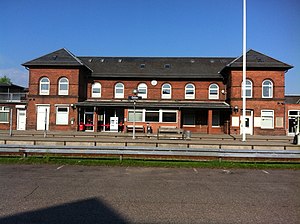
Odder Station
Odder Station fra østsiden
Odder Station
Odder Station er en letbanestation og tidligere jernbanestation på Odderbanen i Odder i Danmark. Stationsbygningen er tegnet af Ths. Arboe.